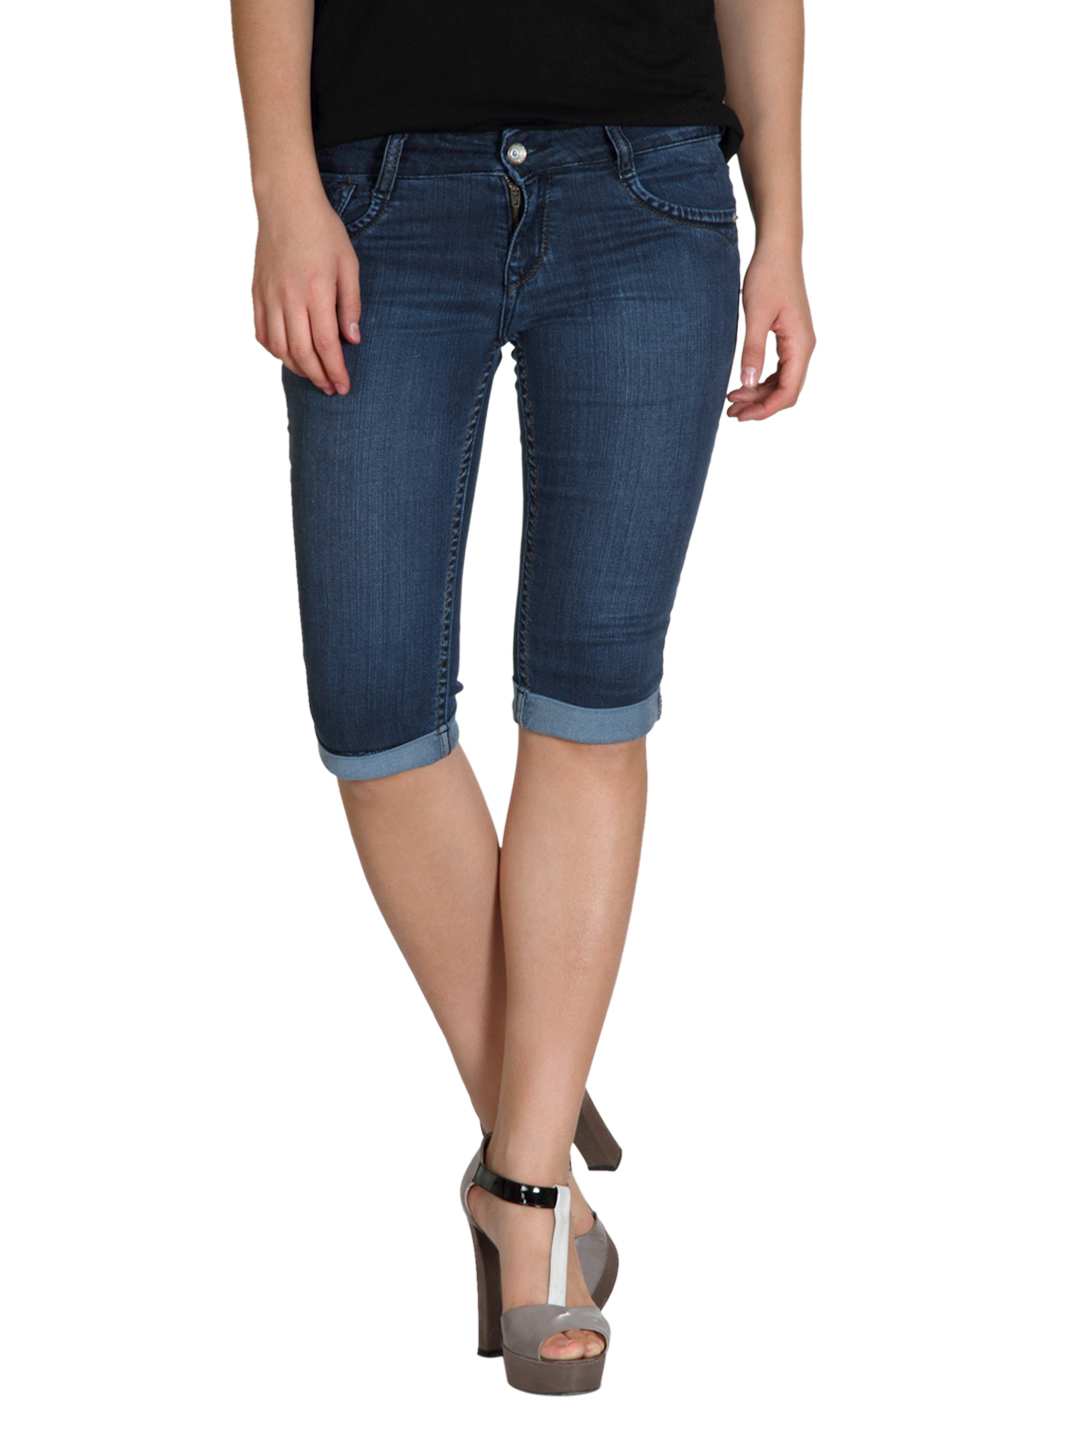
Kraus Jeans Women Blue Capris
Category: Apparel / Bottomwear / Capris
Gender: Women
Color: Blue
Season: Fall 2012
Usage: Casual